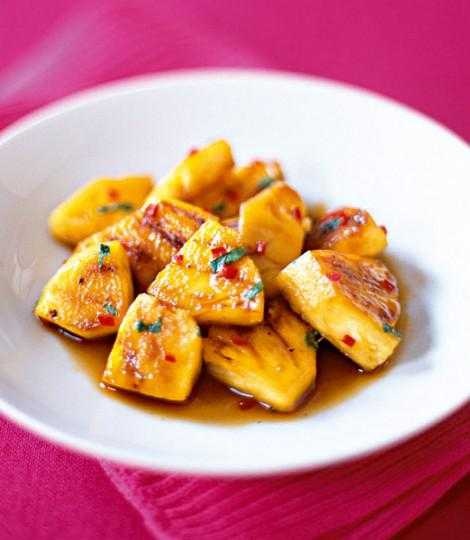
Label: Pineapple